Monastery of Santa Catalina de Siena, Arequipa

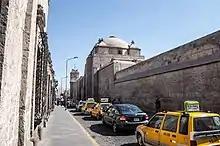
Exterior wall of the Monastery of Santa Catalina.

The Monastery of Santa Catalina de Siena is a large monastery of the Dominican Second Order, located in Arequipa, Peru.